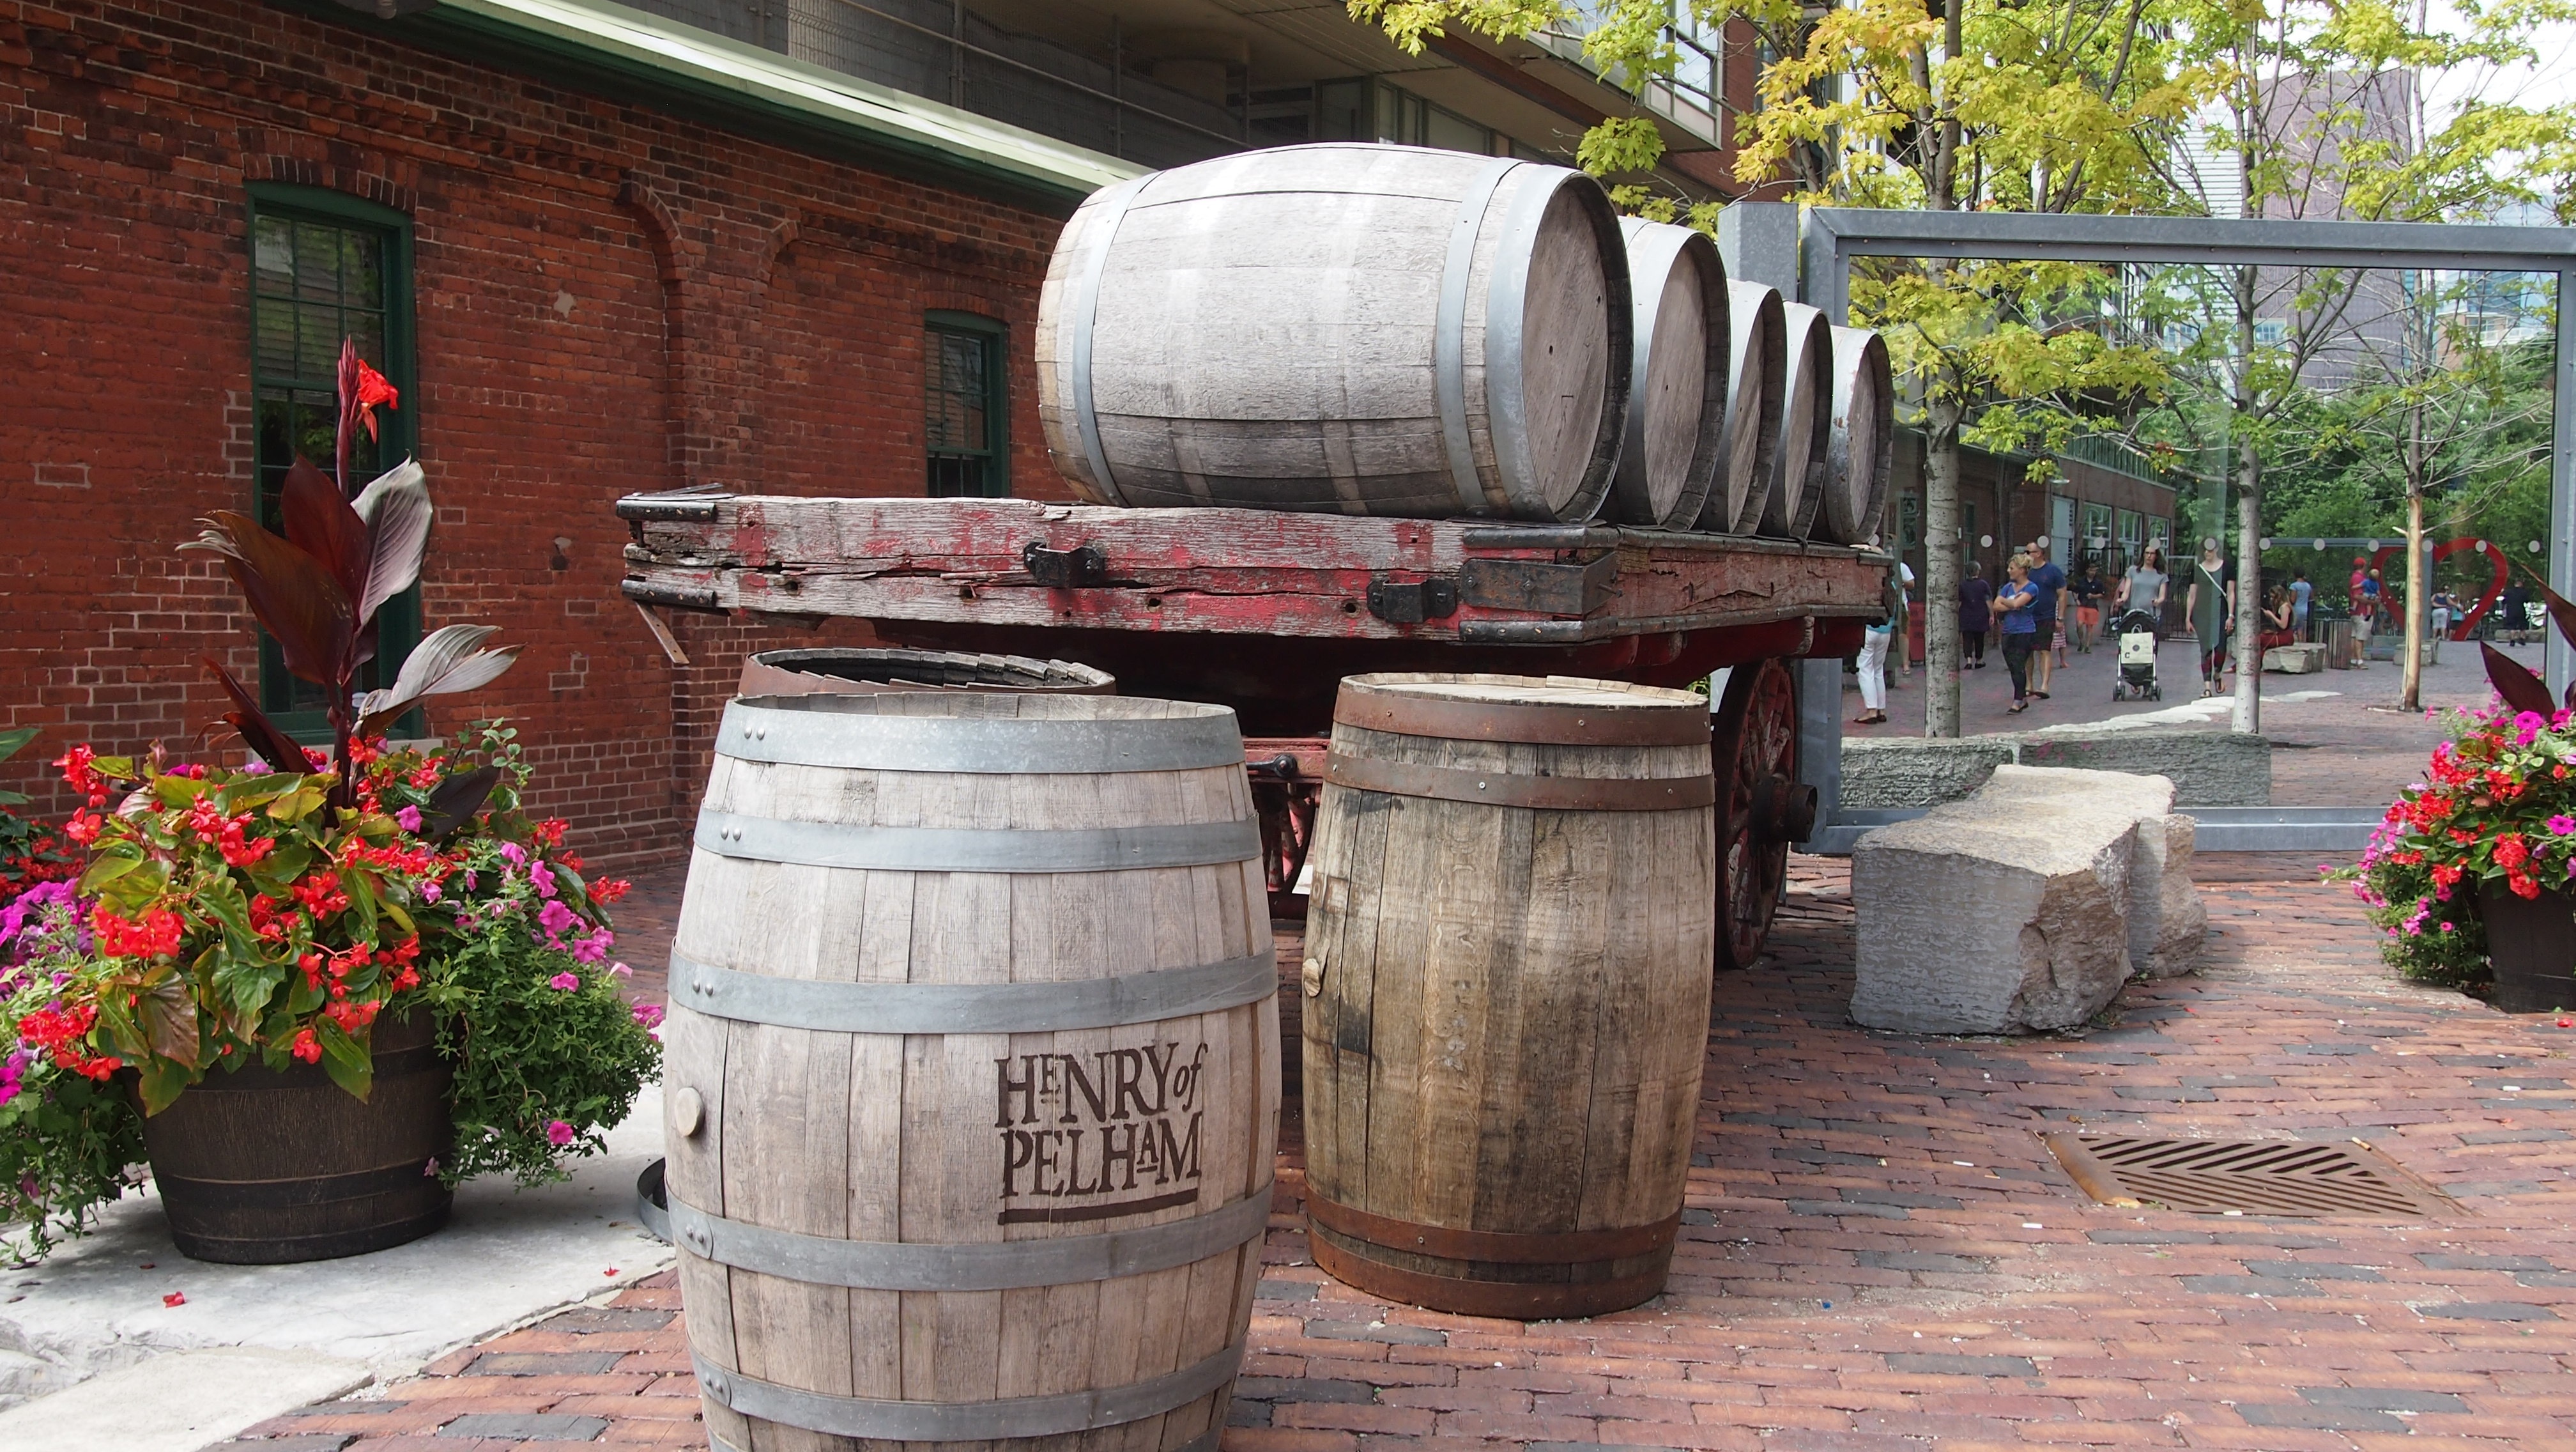
wood, facade, barrel, canada, toronto, water feature, barrels, big city, man made object